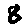
Label: 8